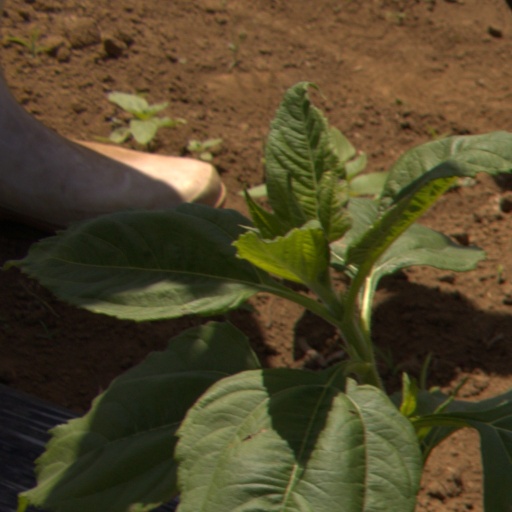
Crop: Jerusalem artichoke